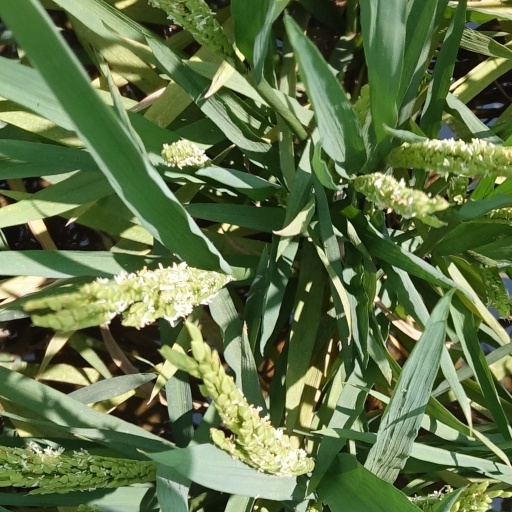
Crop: rice